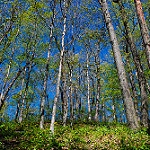
Label: forest